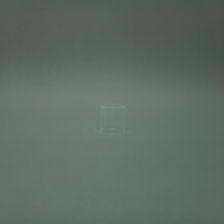
Color: white/transparent
Cap type: standard cap